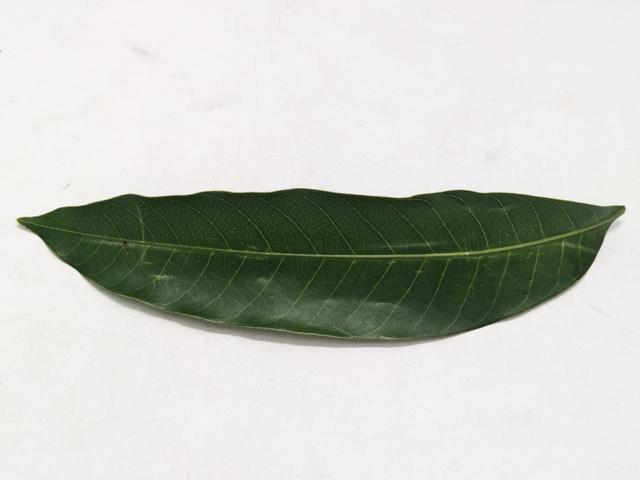
Mango leaf variety: Chaunsa